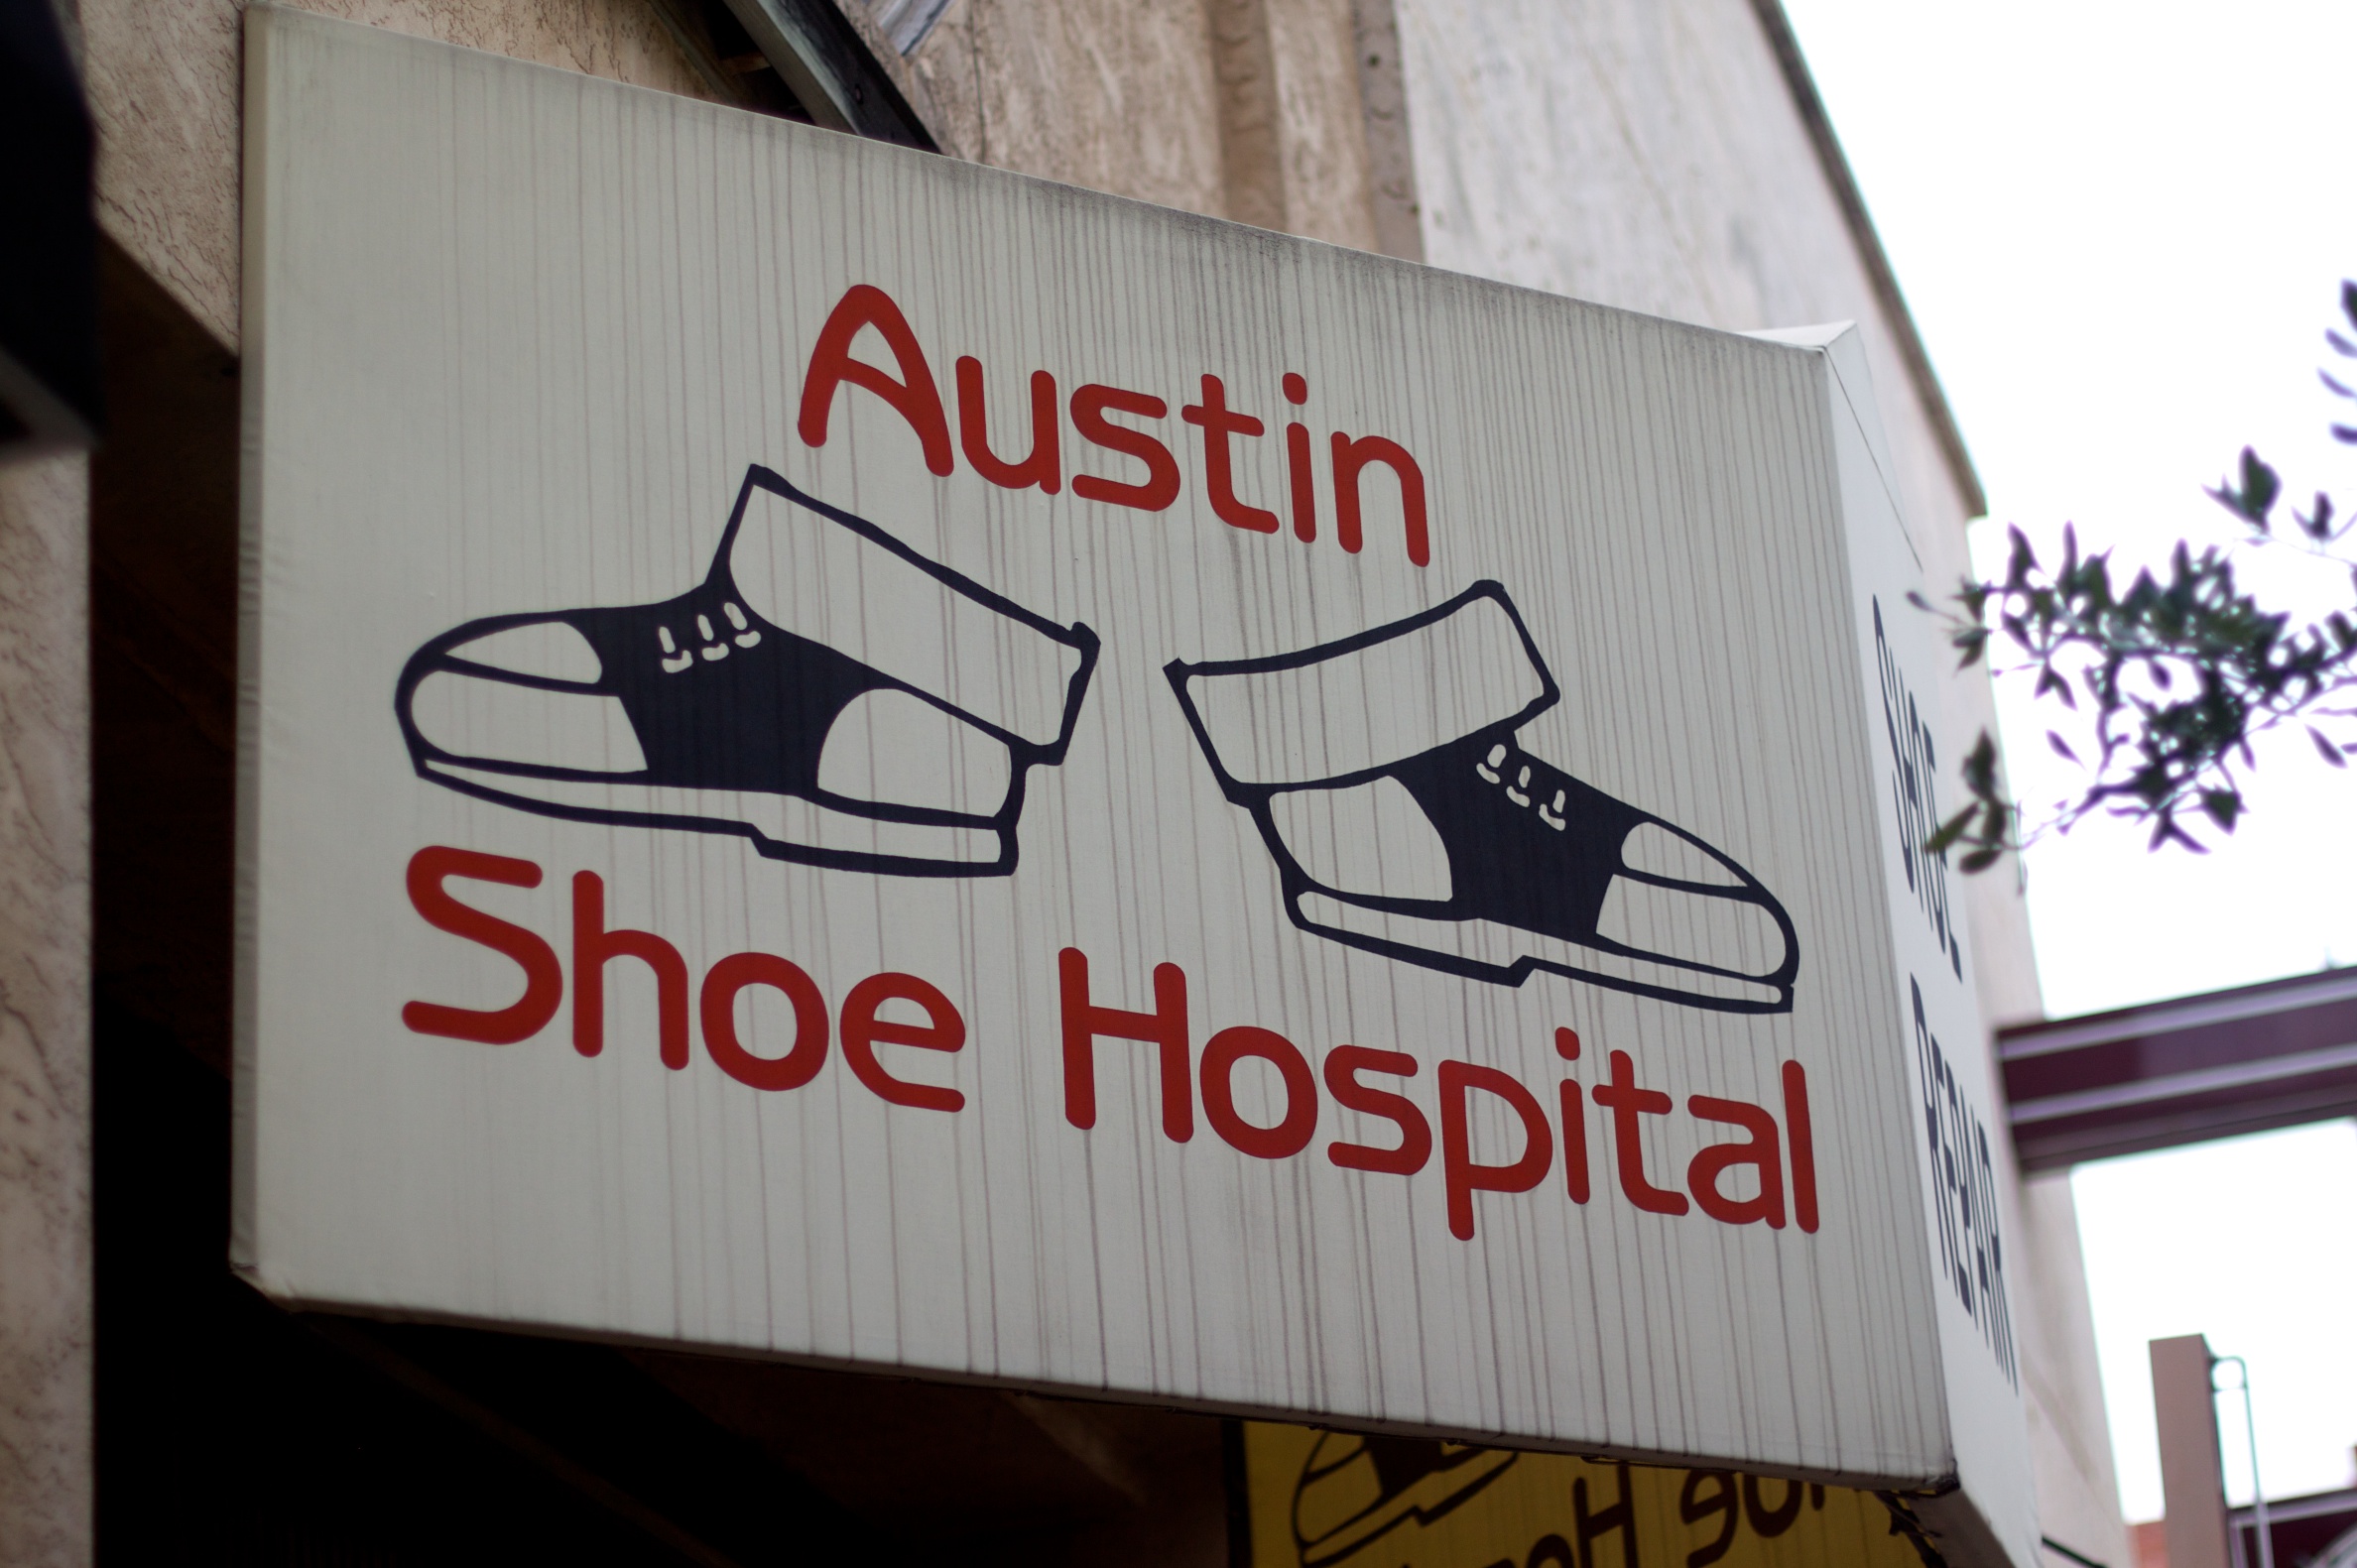
advertising, sign, banner, street sign, signage, brand, art